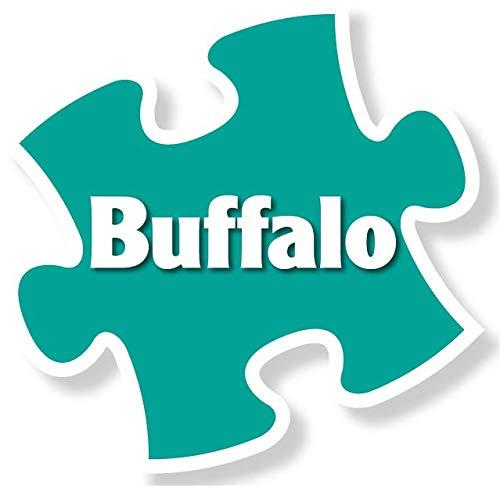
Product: Buffalo Games - Pokémon Bubble - 500 Piece Jigsaw Puzzle
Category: Toys & Games | Puzzles | Jigsaw Puzzles
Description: Official licensee of the Pokémon company international.
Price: $10.99
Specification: ProductDimensions:1.8x7.9x7.9inches|ItemWeight:13.6ounces|ShippingWeight:13.6ounces(Viewshippingratesandpolicies)|ASIN:B07Q47KFGS|Itemmodelnumber:3354|Manufacturerrecommendedage:14yearsandup